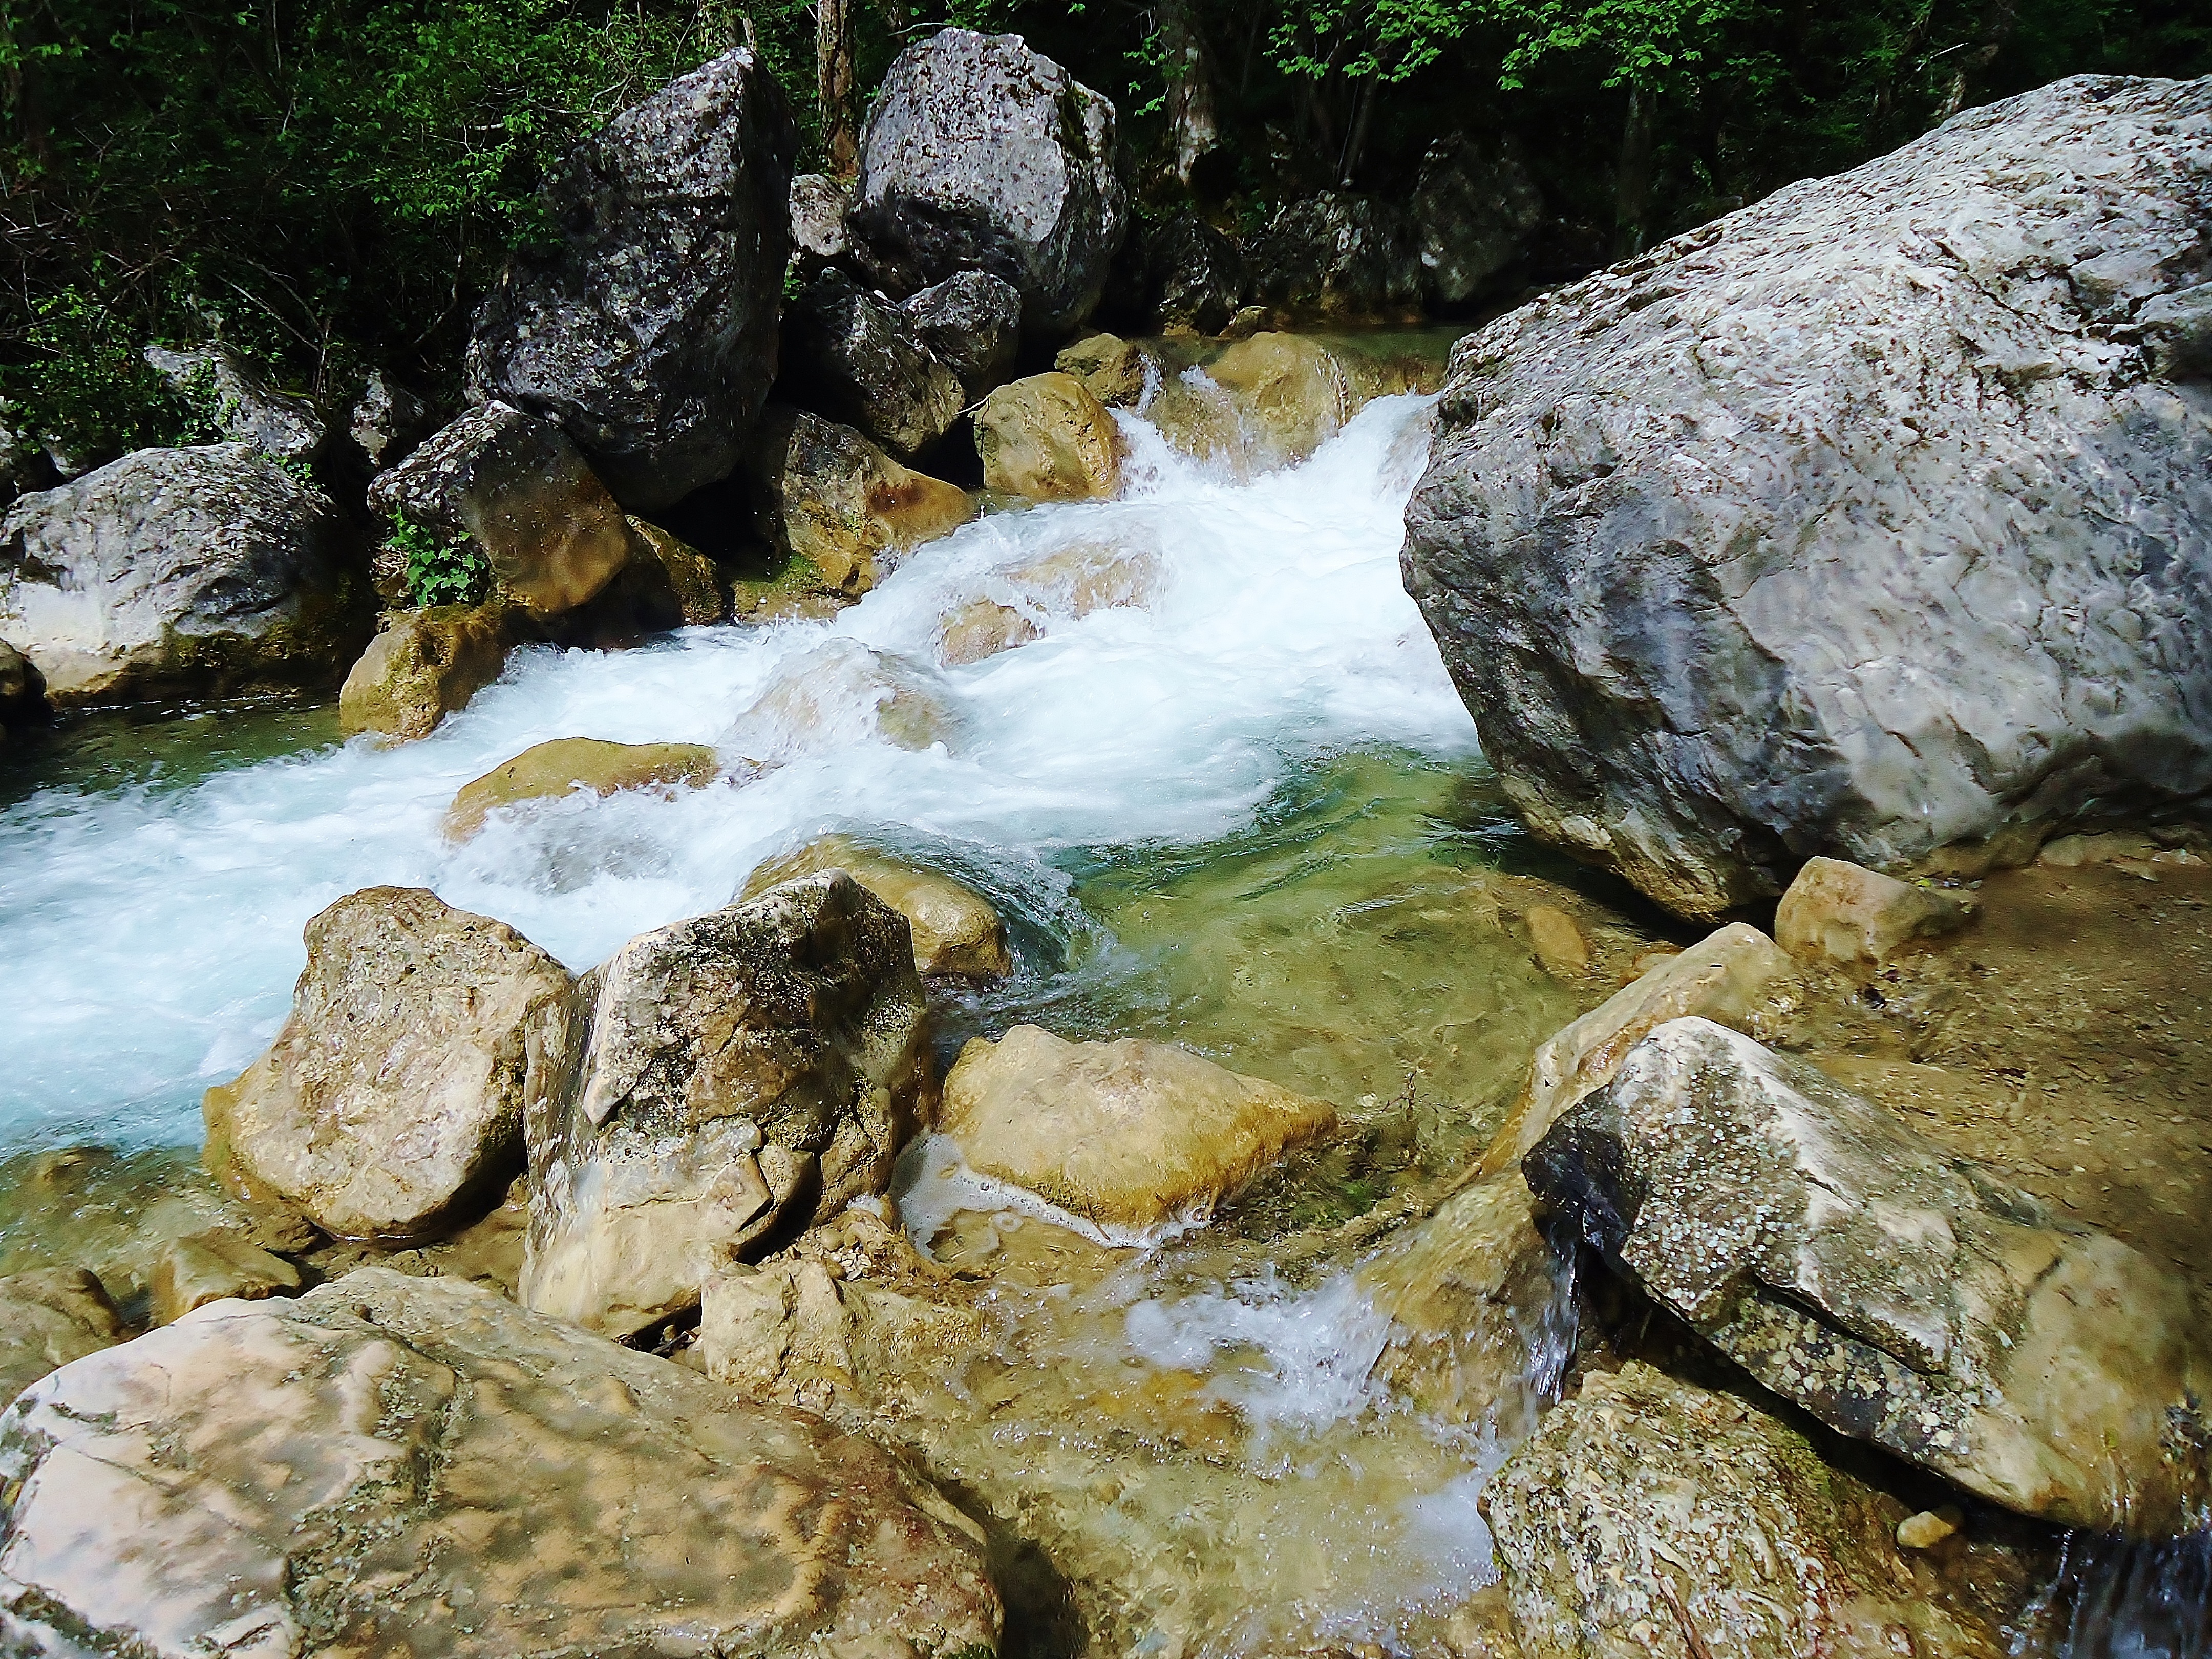
landscape, water, nature, rock, wilderness, river, france, clear, stream, autumn, rapid, whirlpool, material, body of water, current, geology, turquoise, boulder, gorges, water feature, watercourse, drome, force, landform, fall of the druise